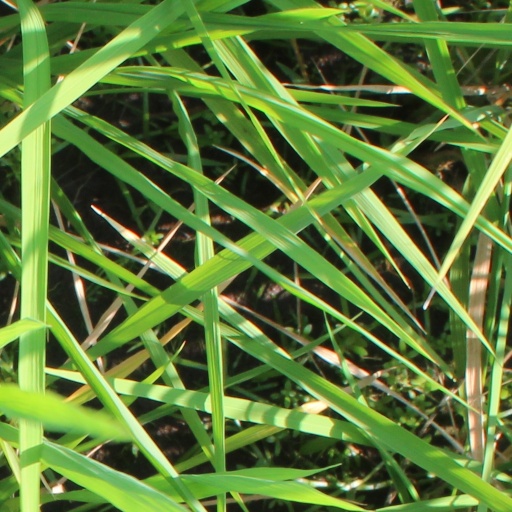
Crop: rice